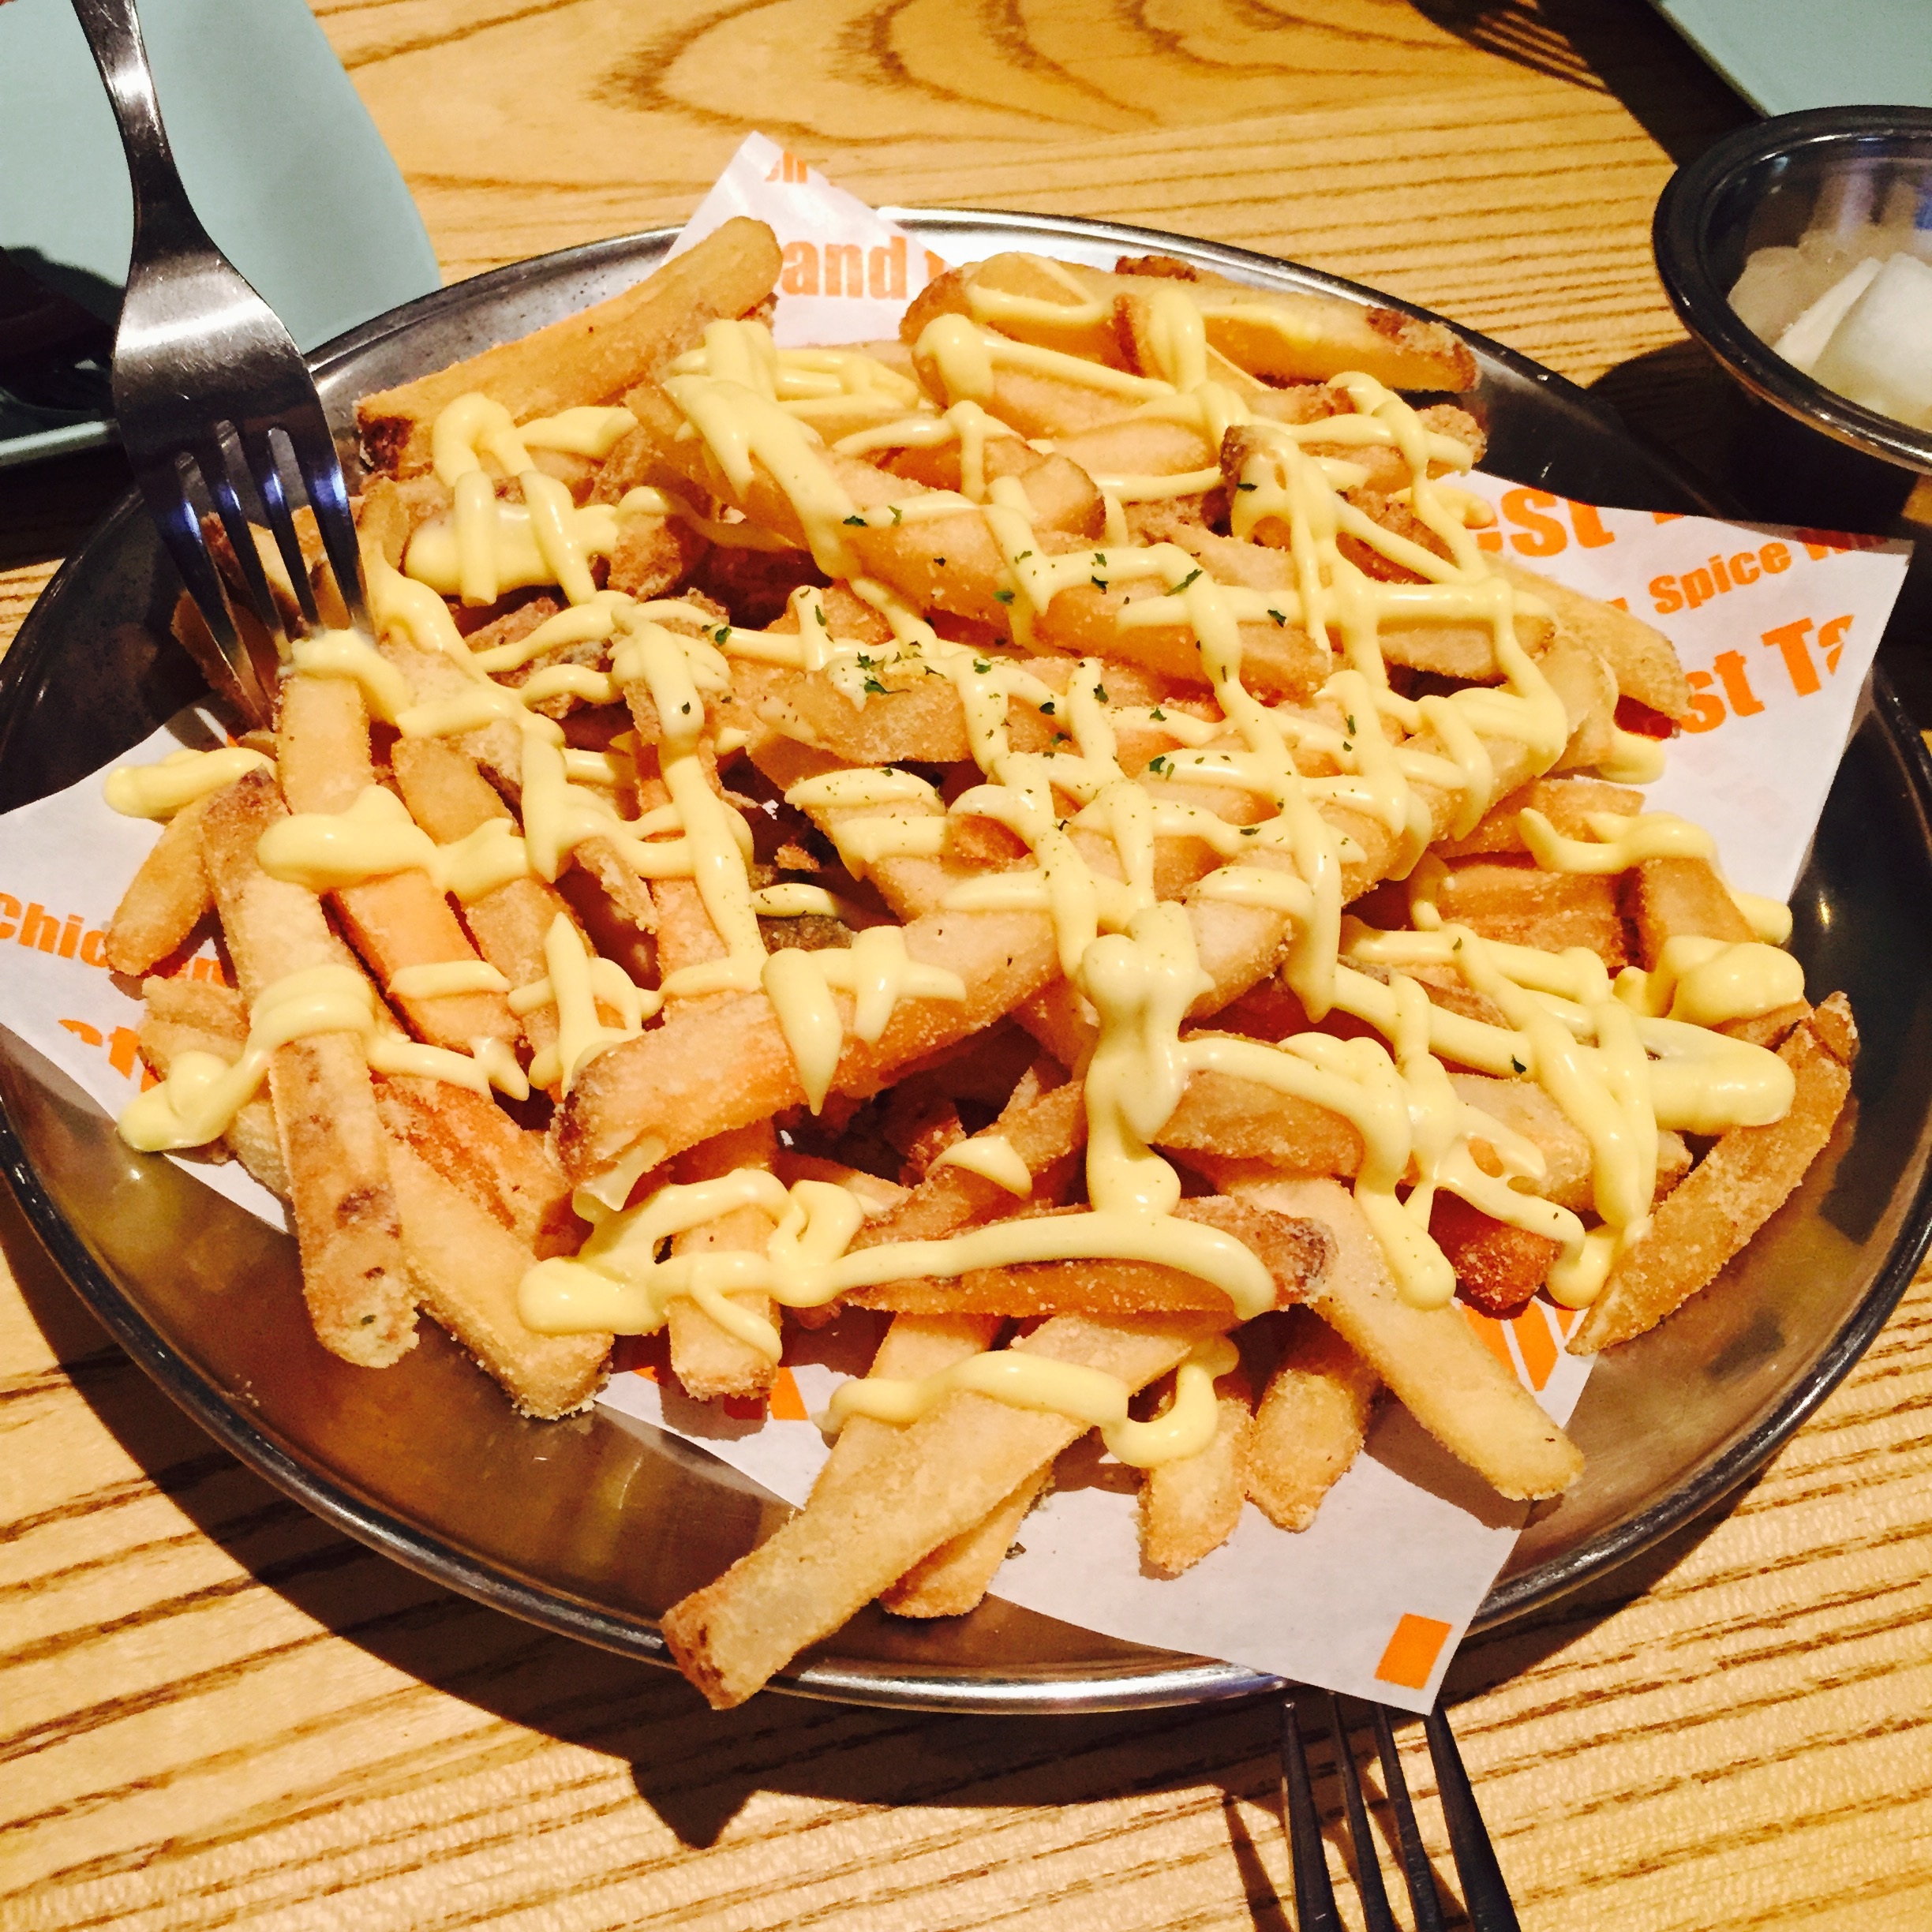
dish, meal, food, cooking, produce, snack, meat, cuisine, potato, snacks, penne, french fries, junk food, canadian cuisine, poutine, cheese fries